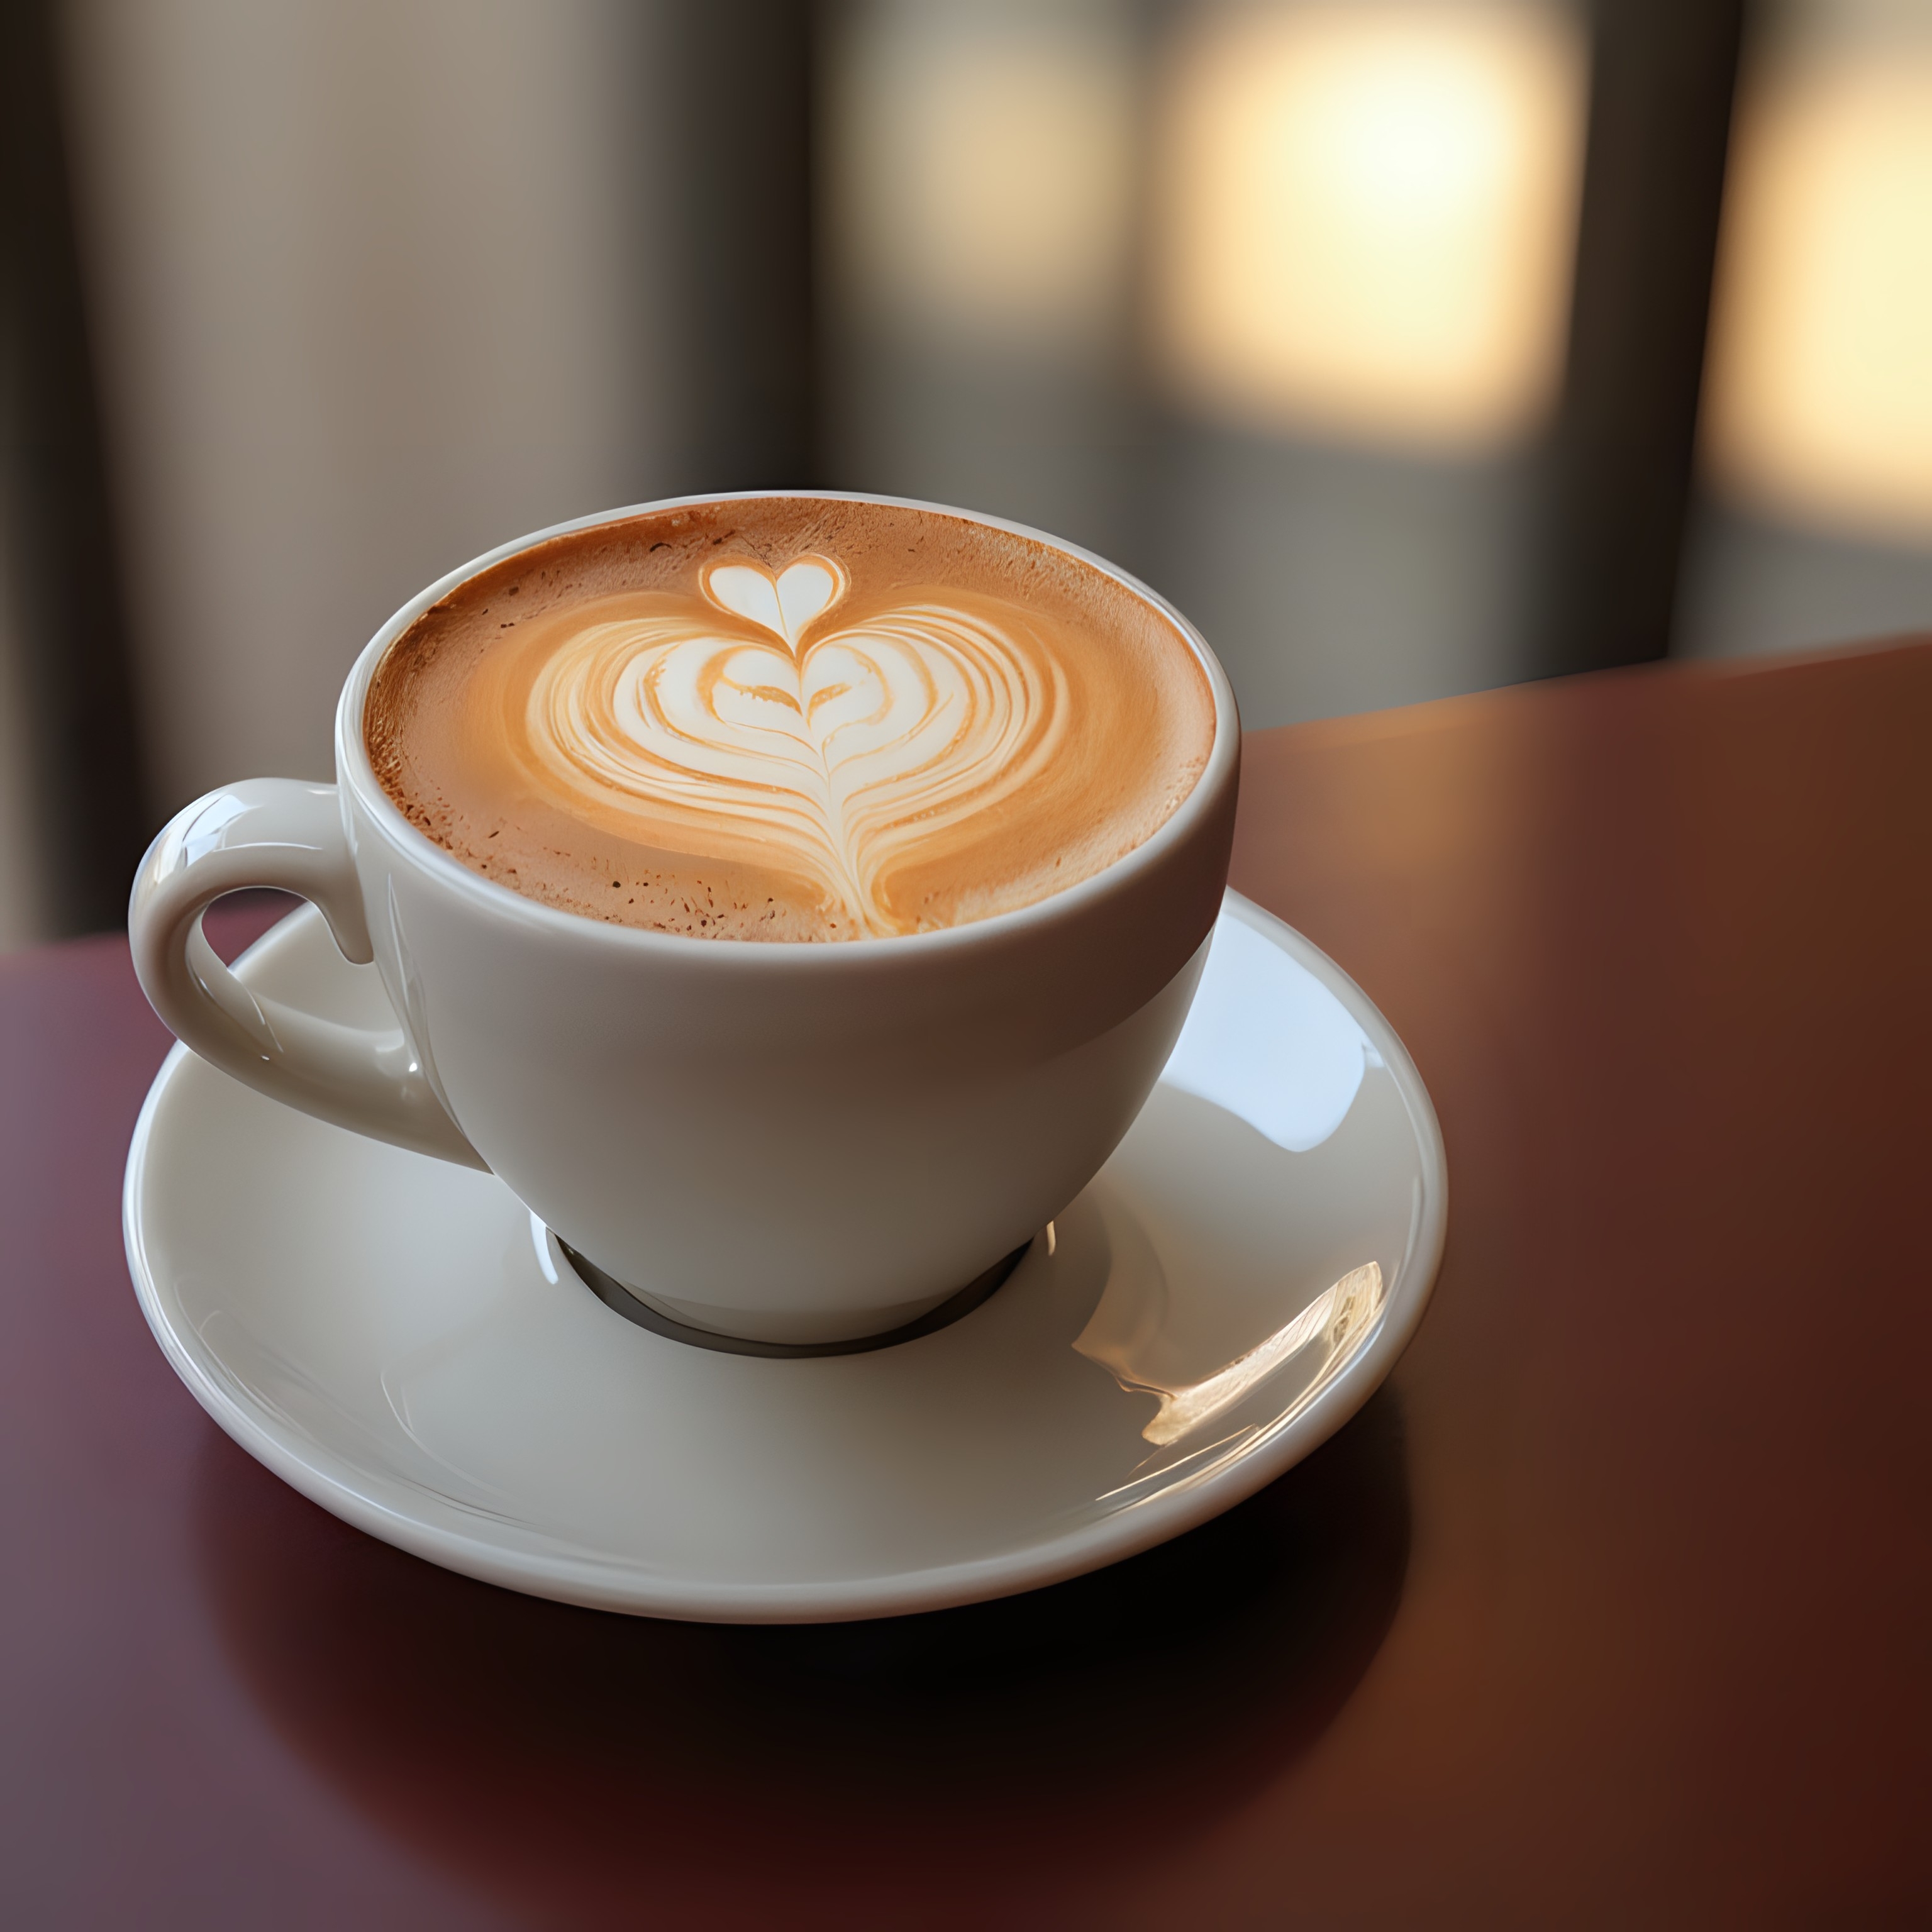
coffee, cup, caffe, drink, latte, beverage, table, cafe, cappuccino, restaurant, bar, caffeine, coffee cup, tableware, wiener melange, drinkware, Espressino, flat white, cortado, food, Single origin coffee, dishware, saucer, Java coffee, caff macchiato, cafe au lait, ingredient, coffee milk, teacup, serveware, white coffee, cuisine, espresso, plate, dish, wood, non alcoholic beverage, mocaccino, sweetness, porcelain, ristretto, cuban espresso, foam, circle, marocchino, Coffee substitute, instant coffee, yuanyang, icing, ceramic, ipoh white coffee